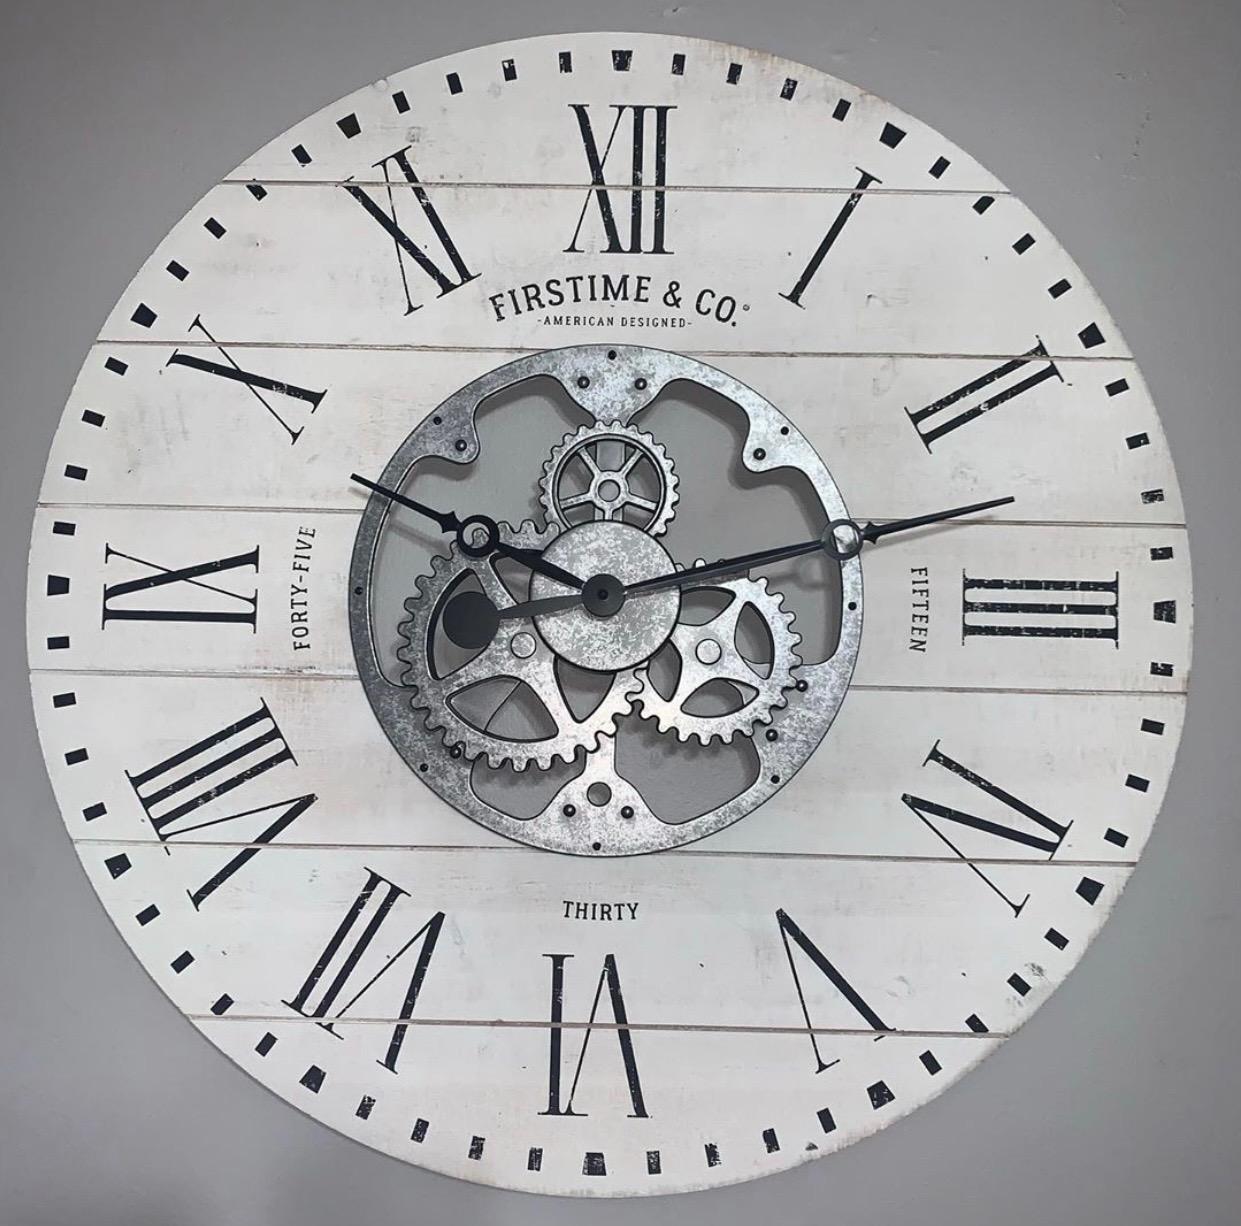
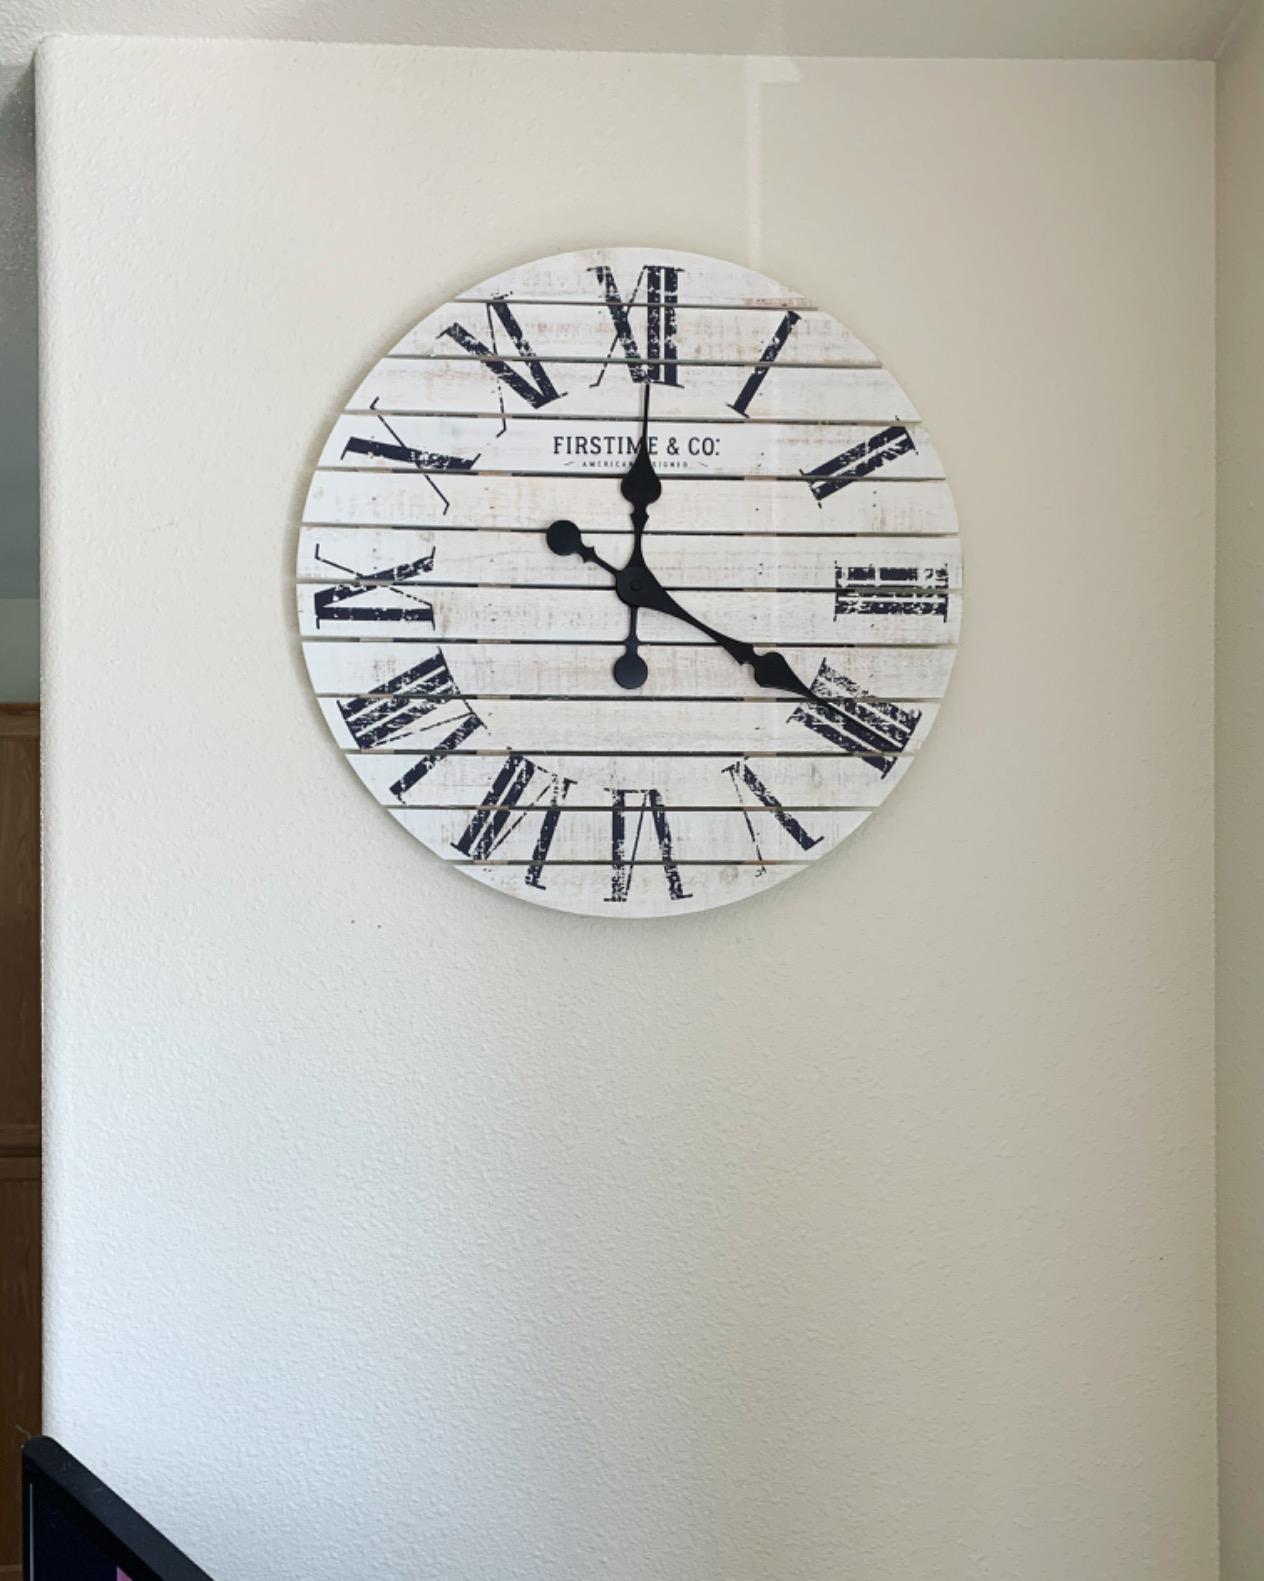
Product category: clock
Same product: no